James Garrard

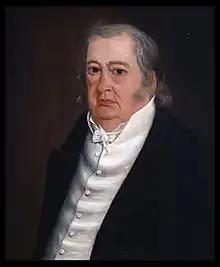
James Garrard portrait in 1818

James Garrard (January 14, 1749 – January 9, 1822) was an American farmer, Baptist minister and politician who served as the second governor of Kentucky from 1796 to 1804. Because of term limits imposed by the state constitution adopted in 1799, he was the last Kentucky governor elected to two consecutive terms until the restriction was eased by a 1992 amendment, allowing Paul E. Patton's re-election in 1999.